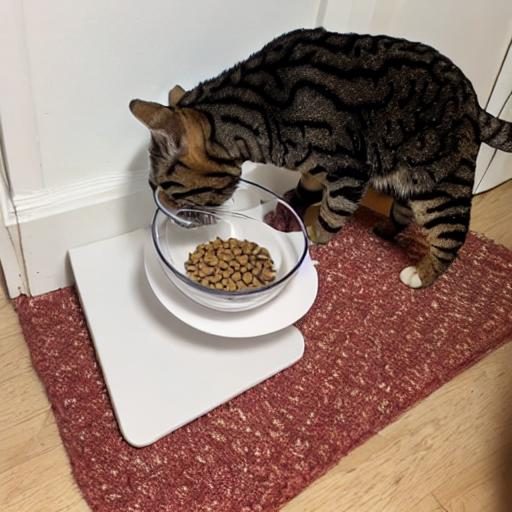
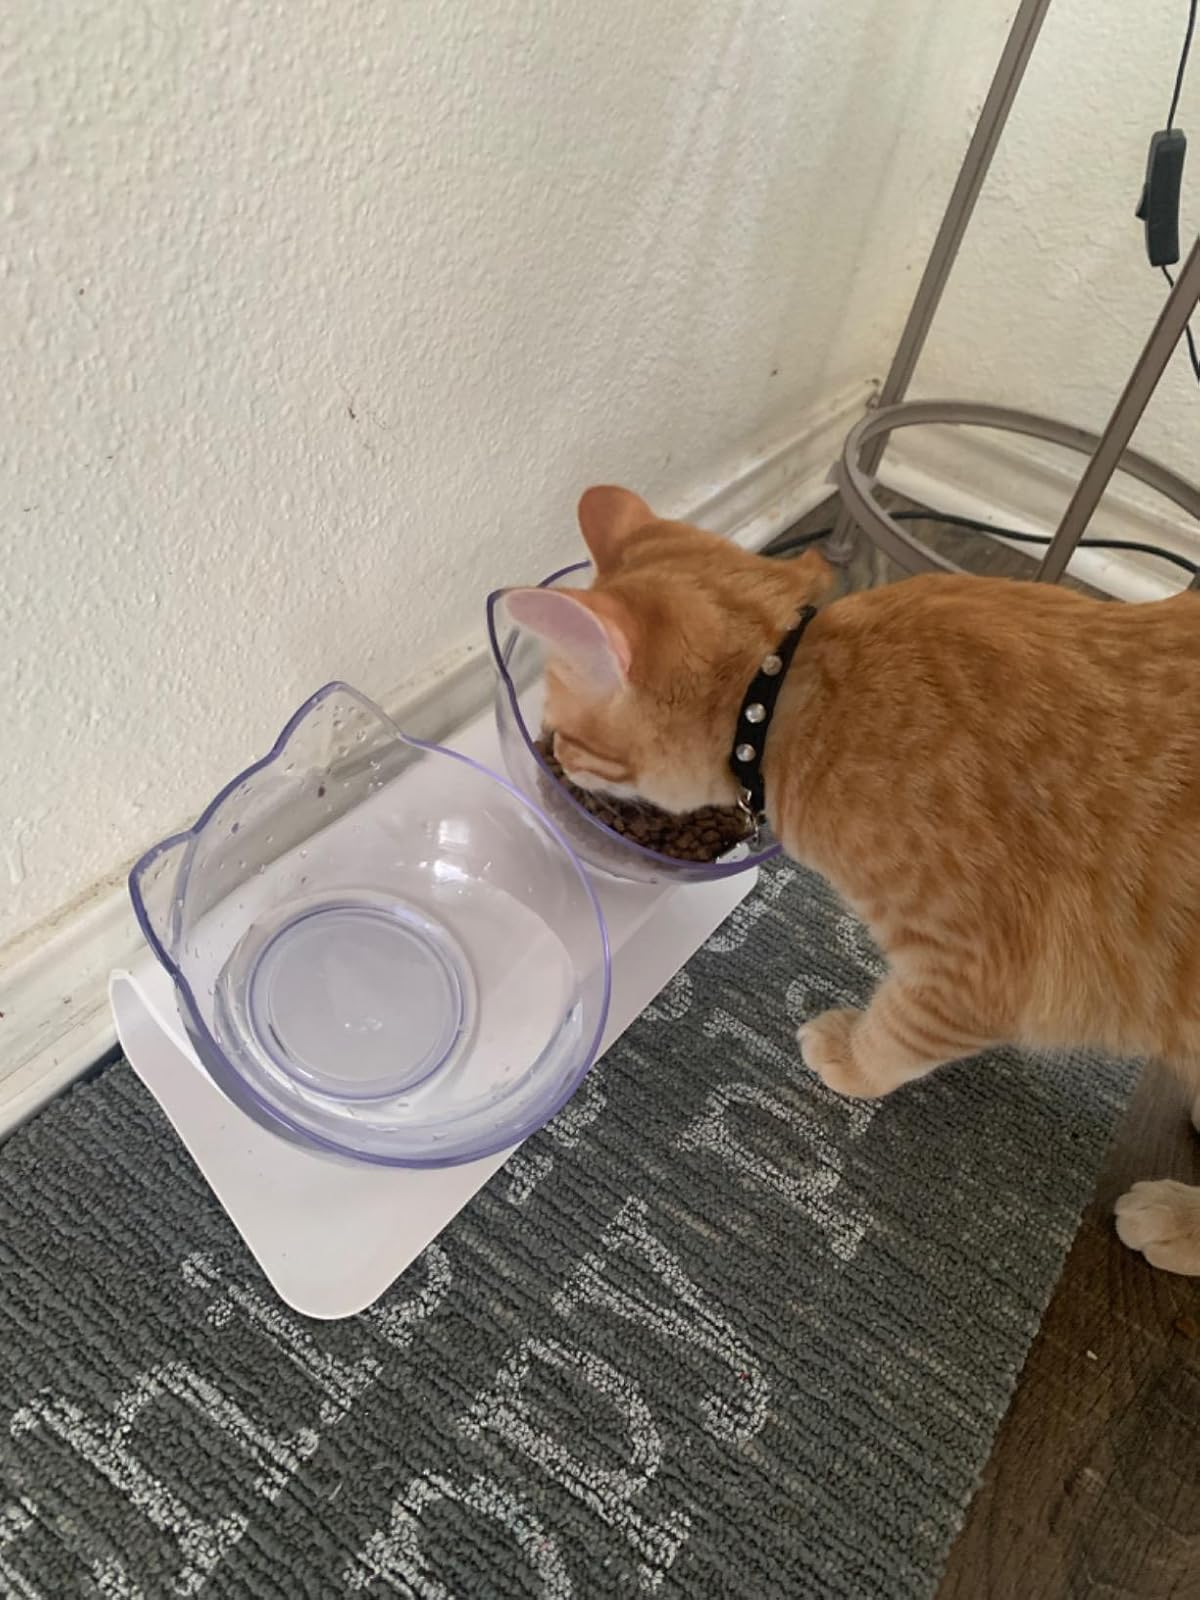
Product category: items_bowl
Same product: no